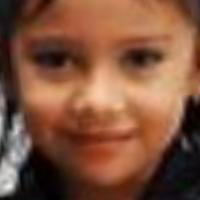
Age group: age 01-10